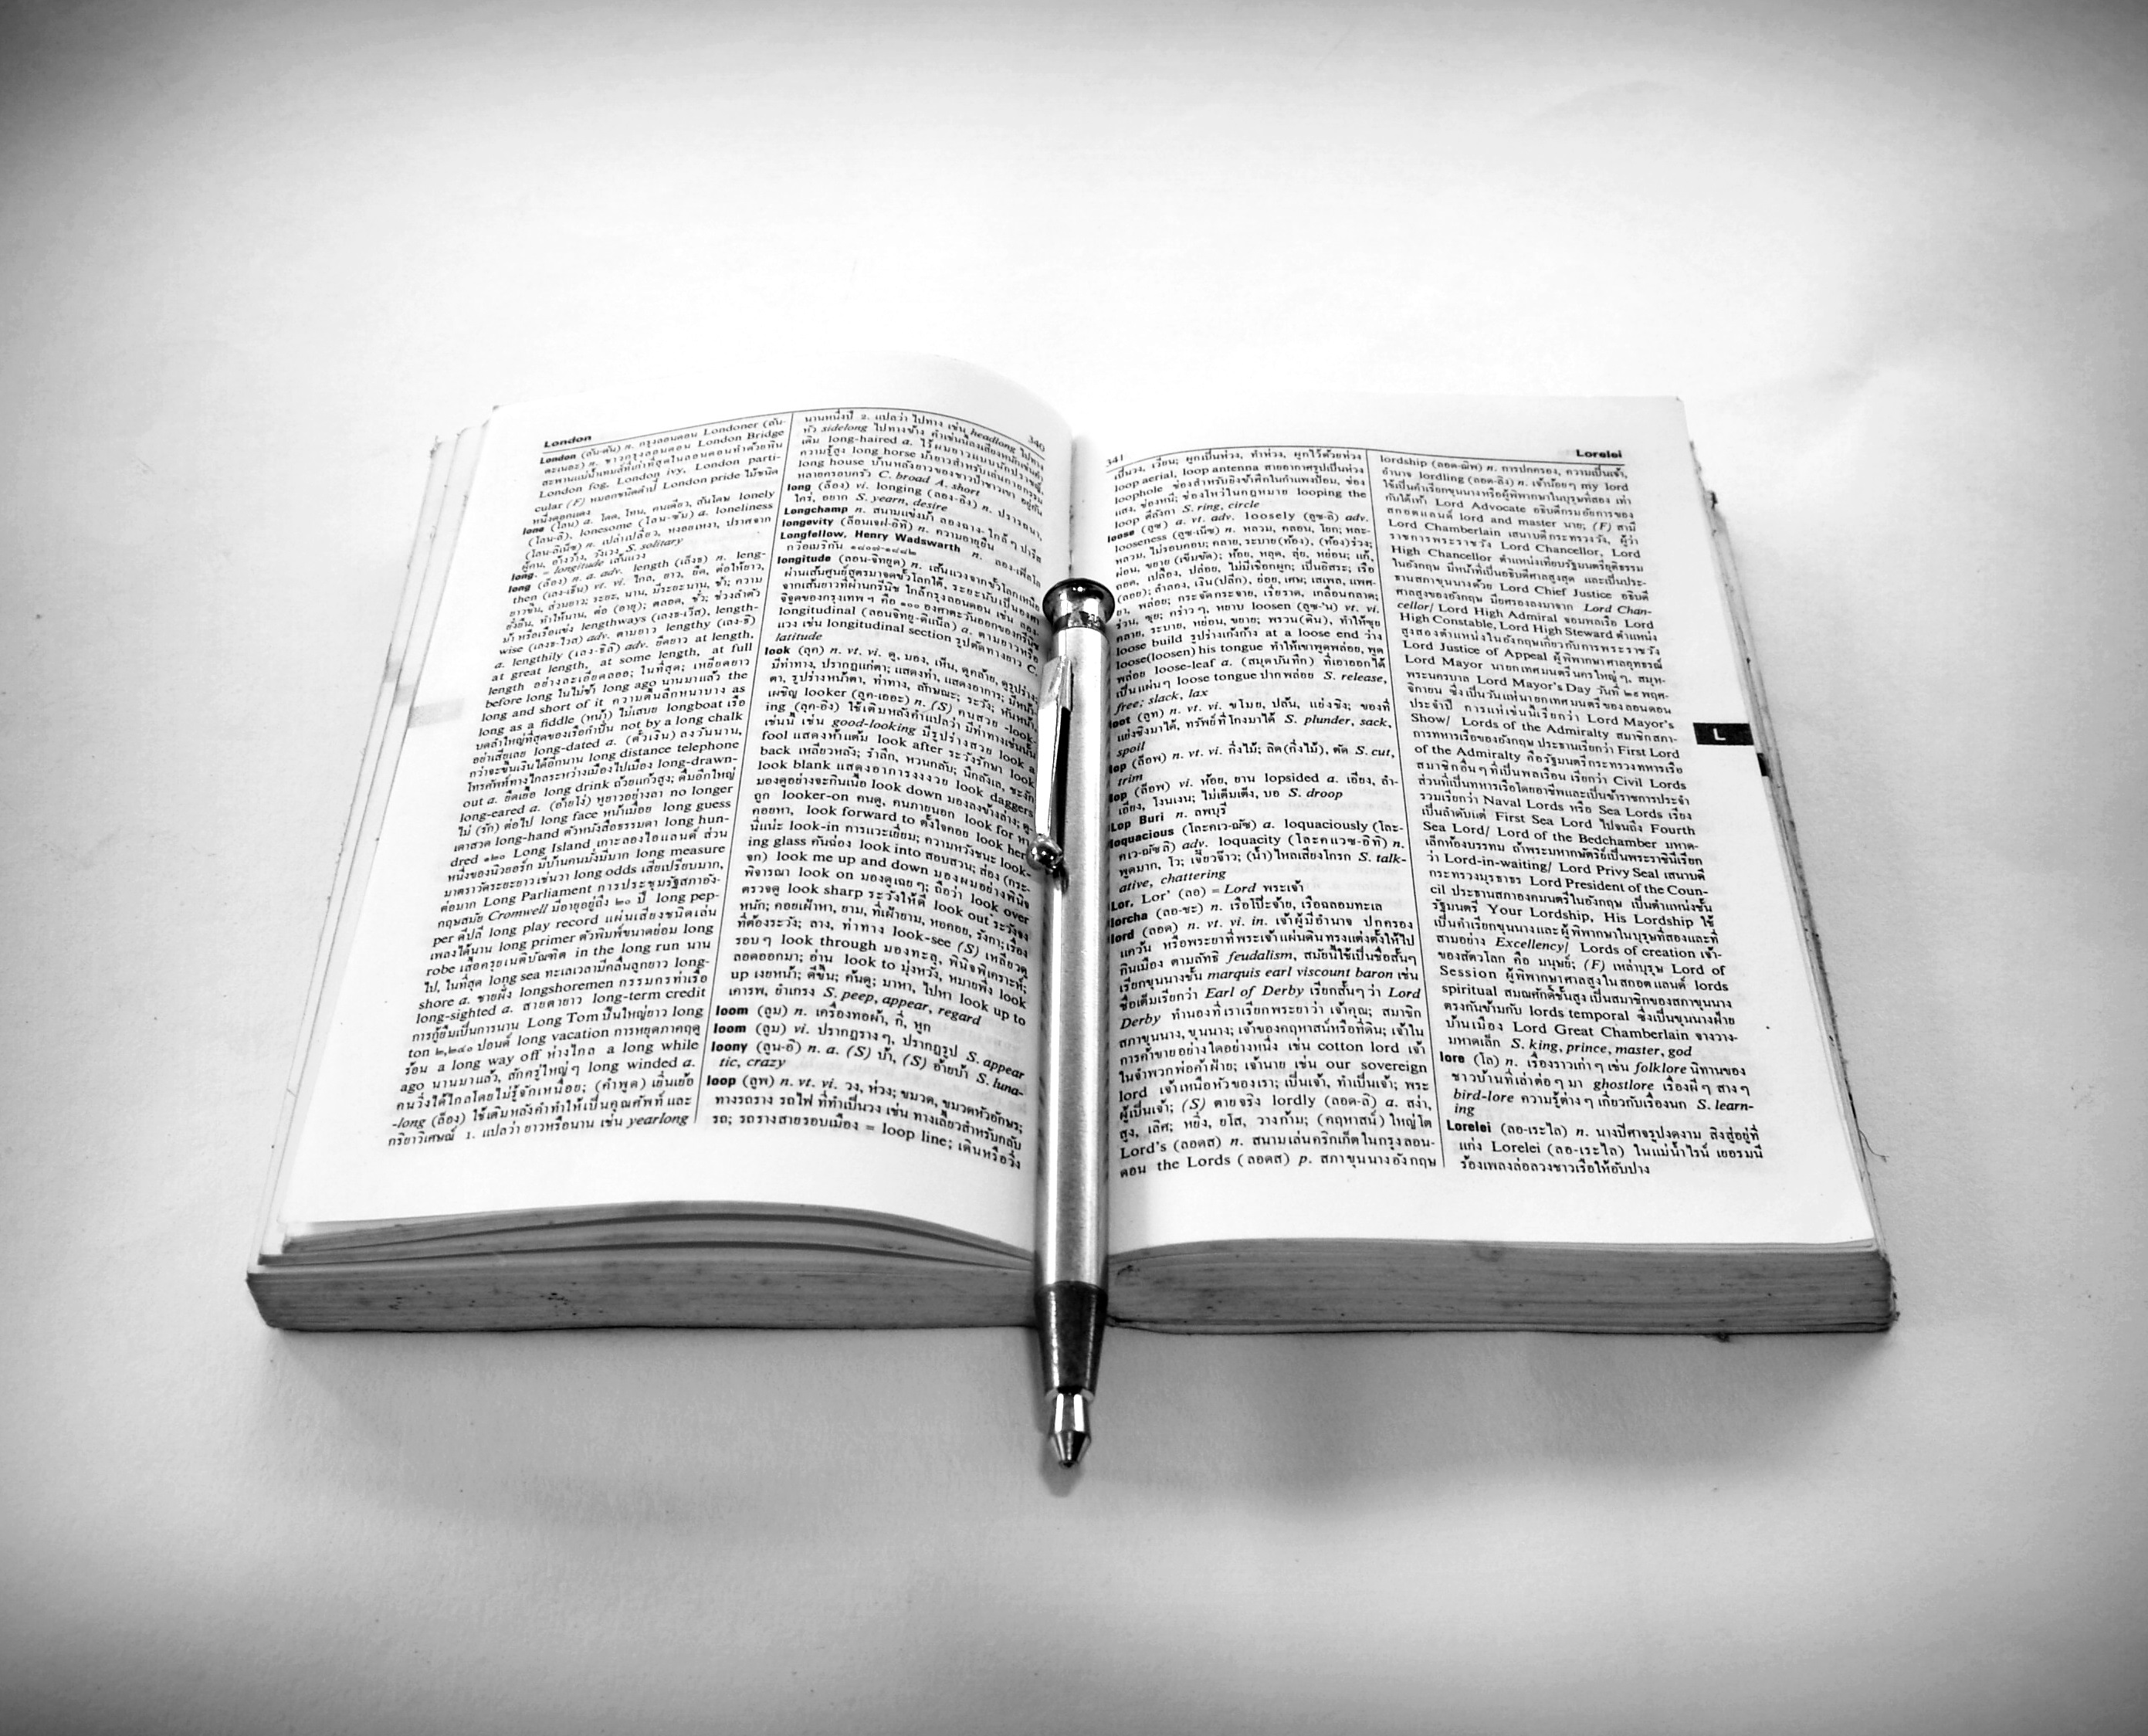
writing, book, creative, black and white, white, isolated, dark, macro, gray, empty, object, monochrome, closeup, paper, page, education, textbook, brand, blank, catalog, literature, sketch, drawing, design, single, text, 3d, angle, concept, image, manual, contemporary, document, idea, brochure, shape, backgrounds, nobody, render, hardcover, handbook, monochrome photography